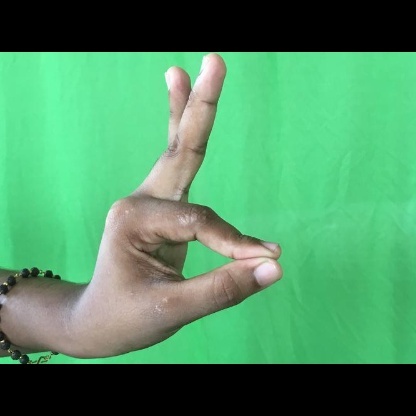
Mudra: Hamsasyam